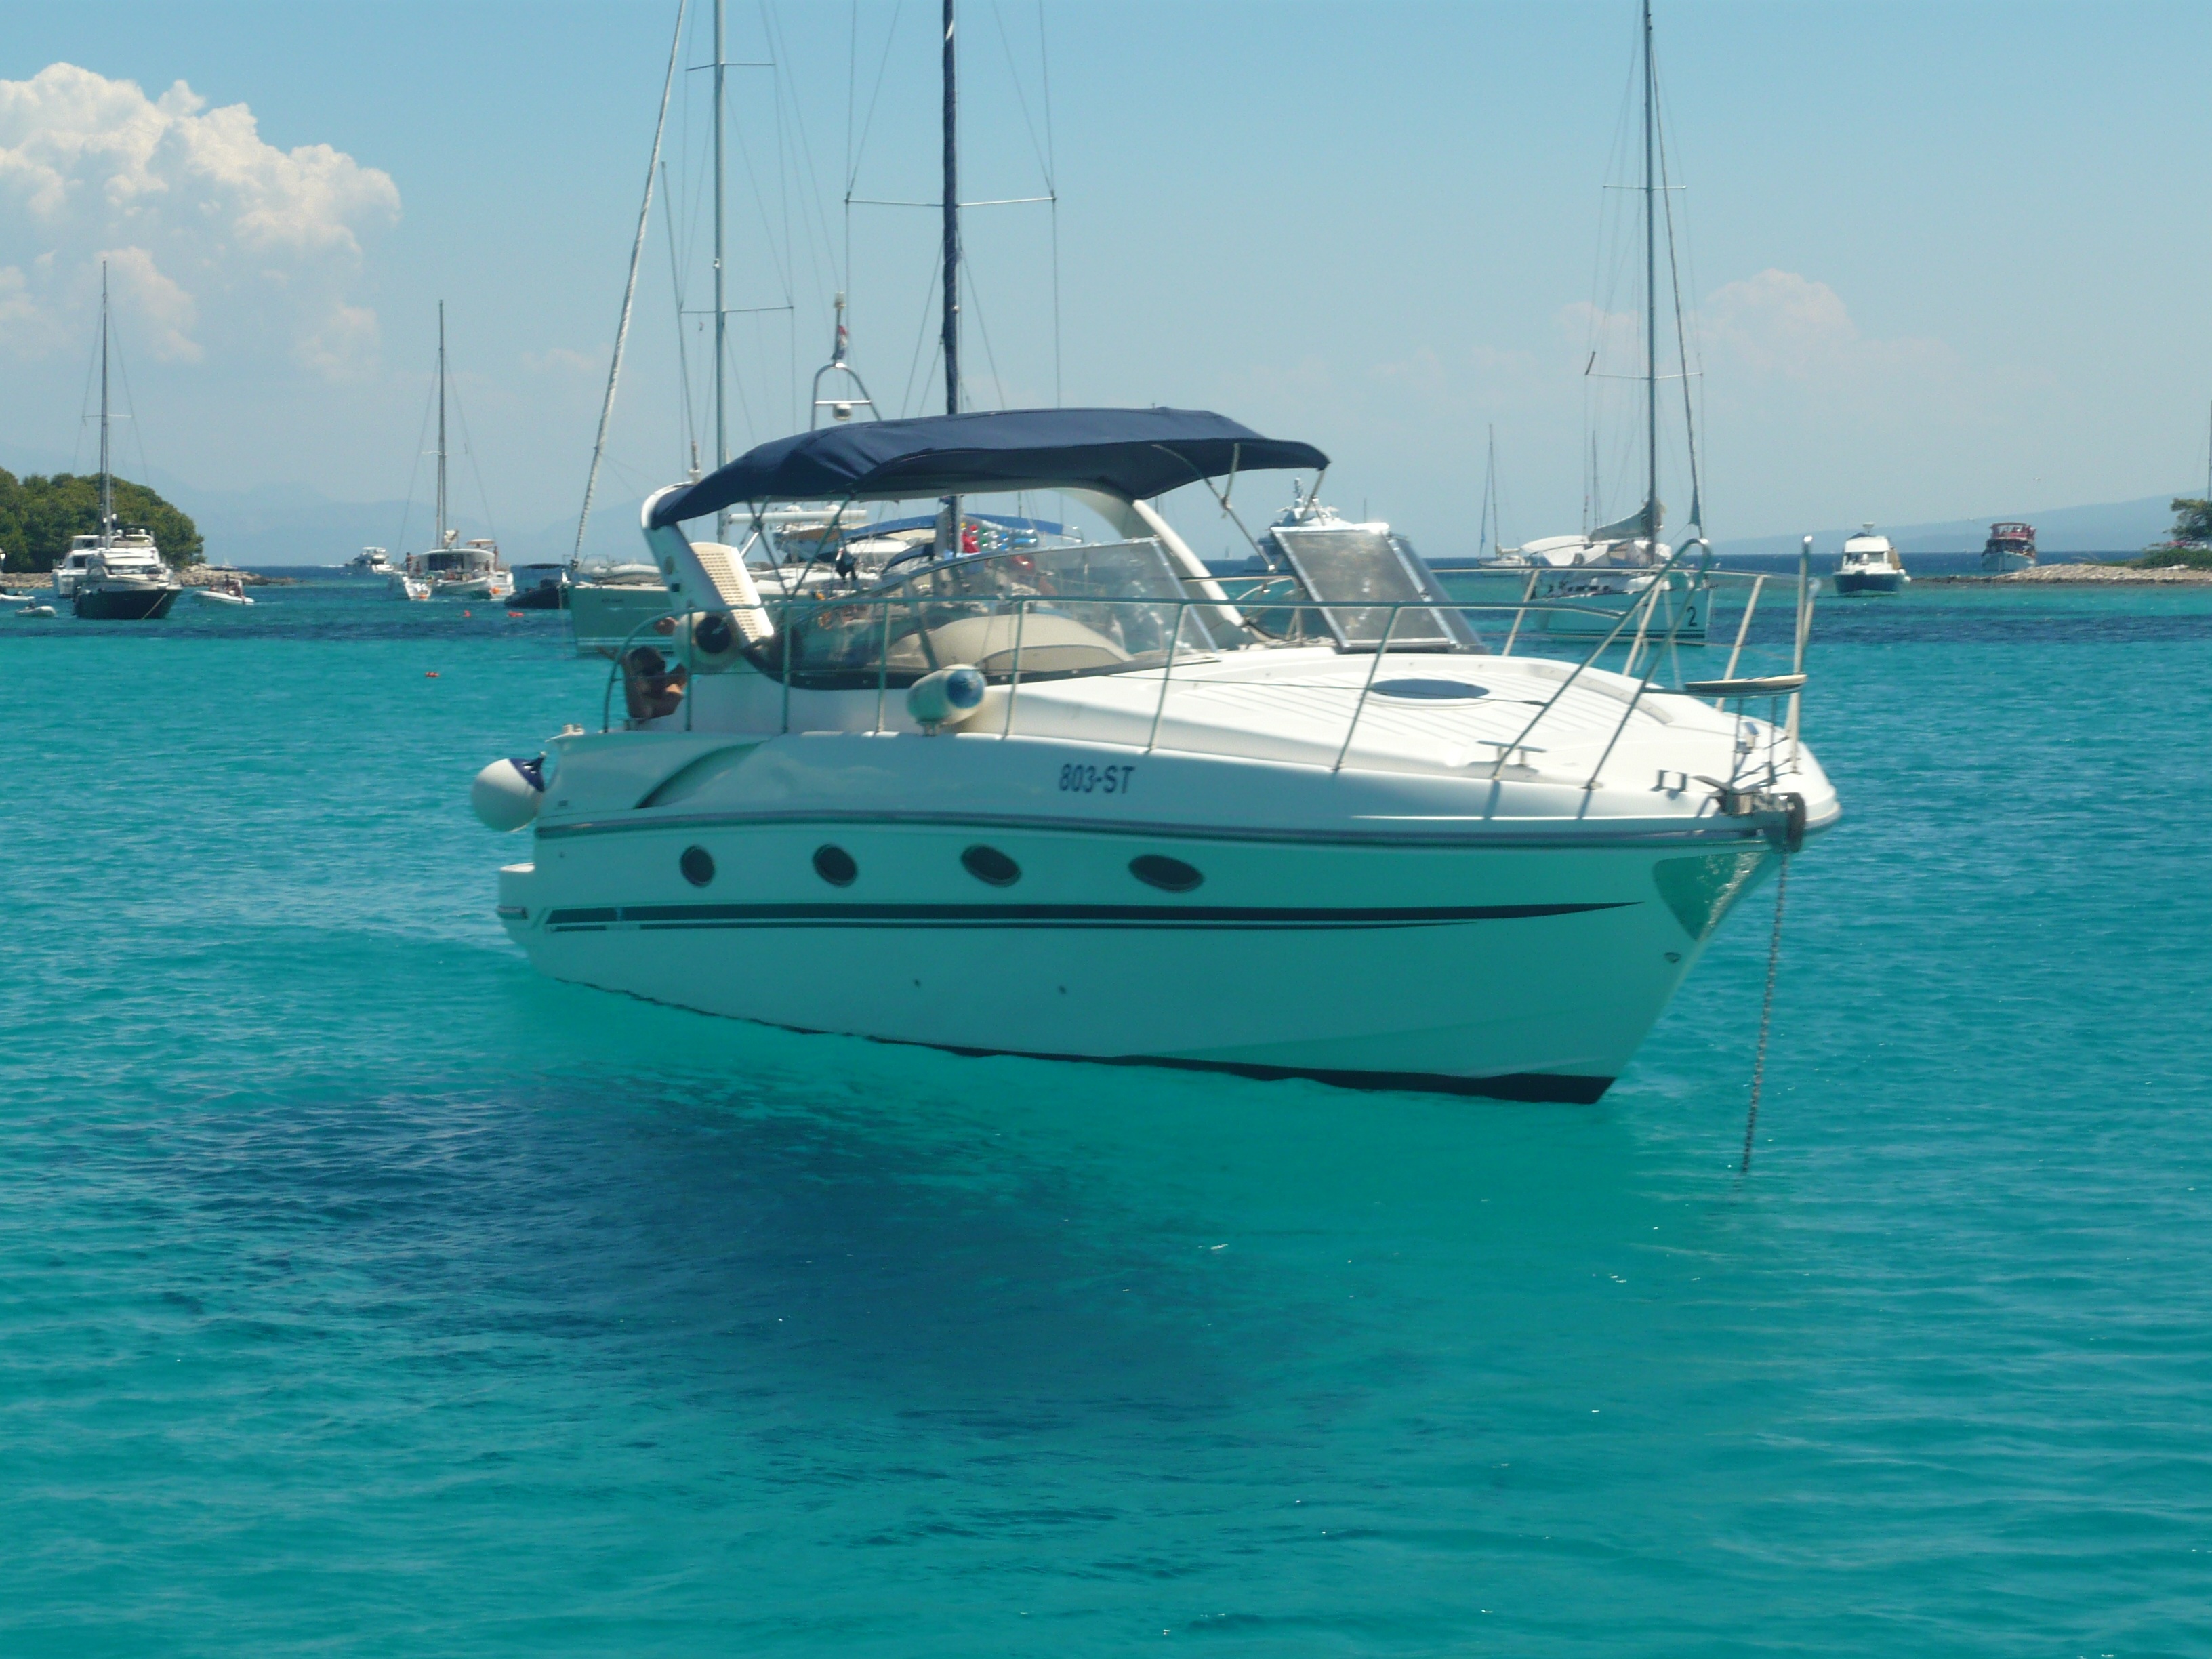
beach, sea, boat, wave, ship, vehicle, yacht, holiday, lagoon, bay, blue, port, sailboat, motorboat, croatia, boating, watercraft, ecosystem, adria, catamaran, fishing vessel, adriatic sea